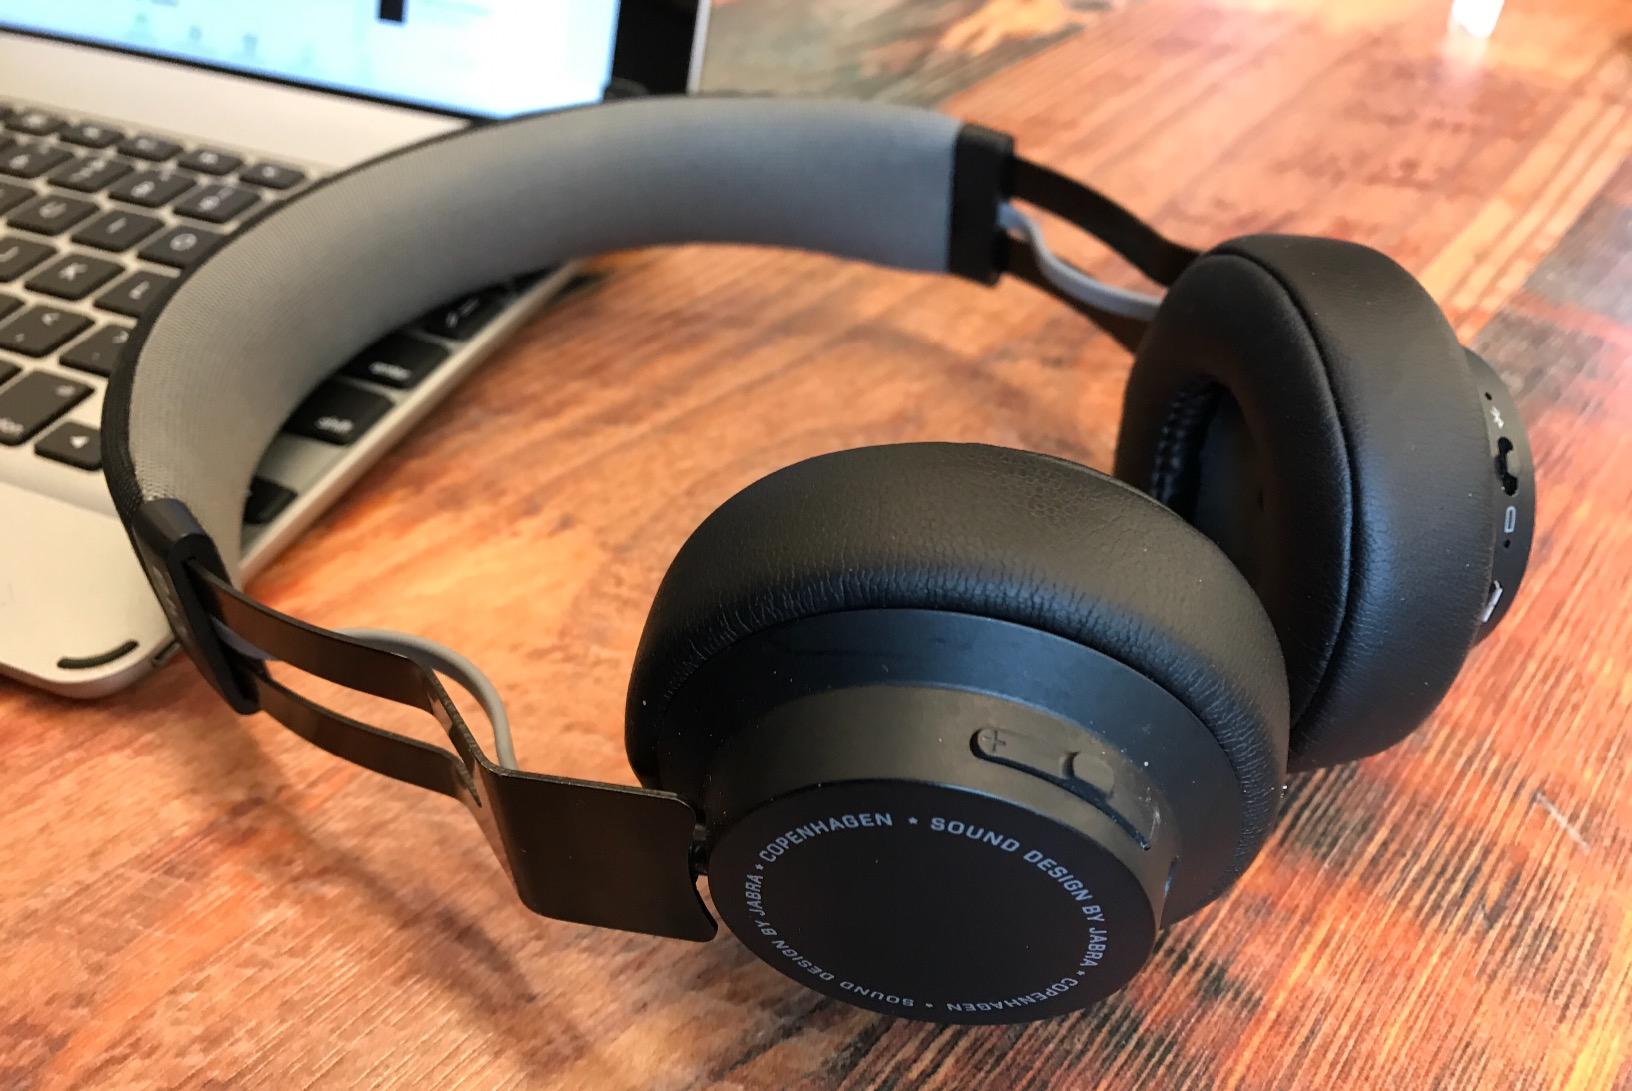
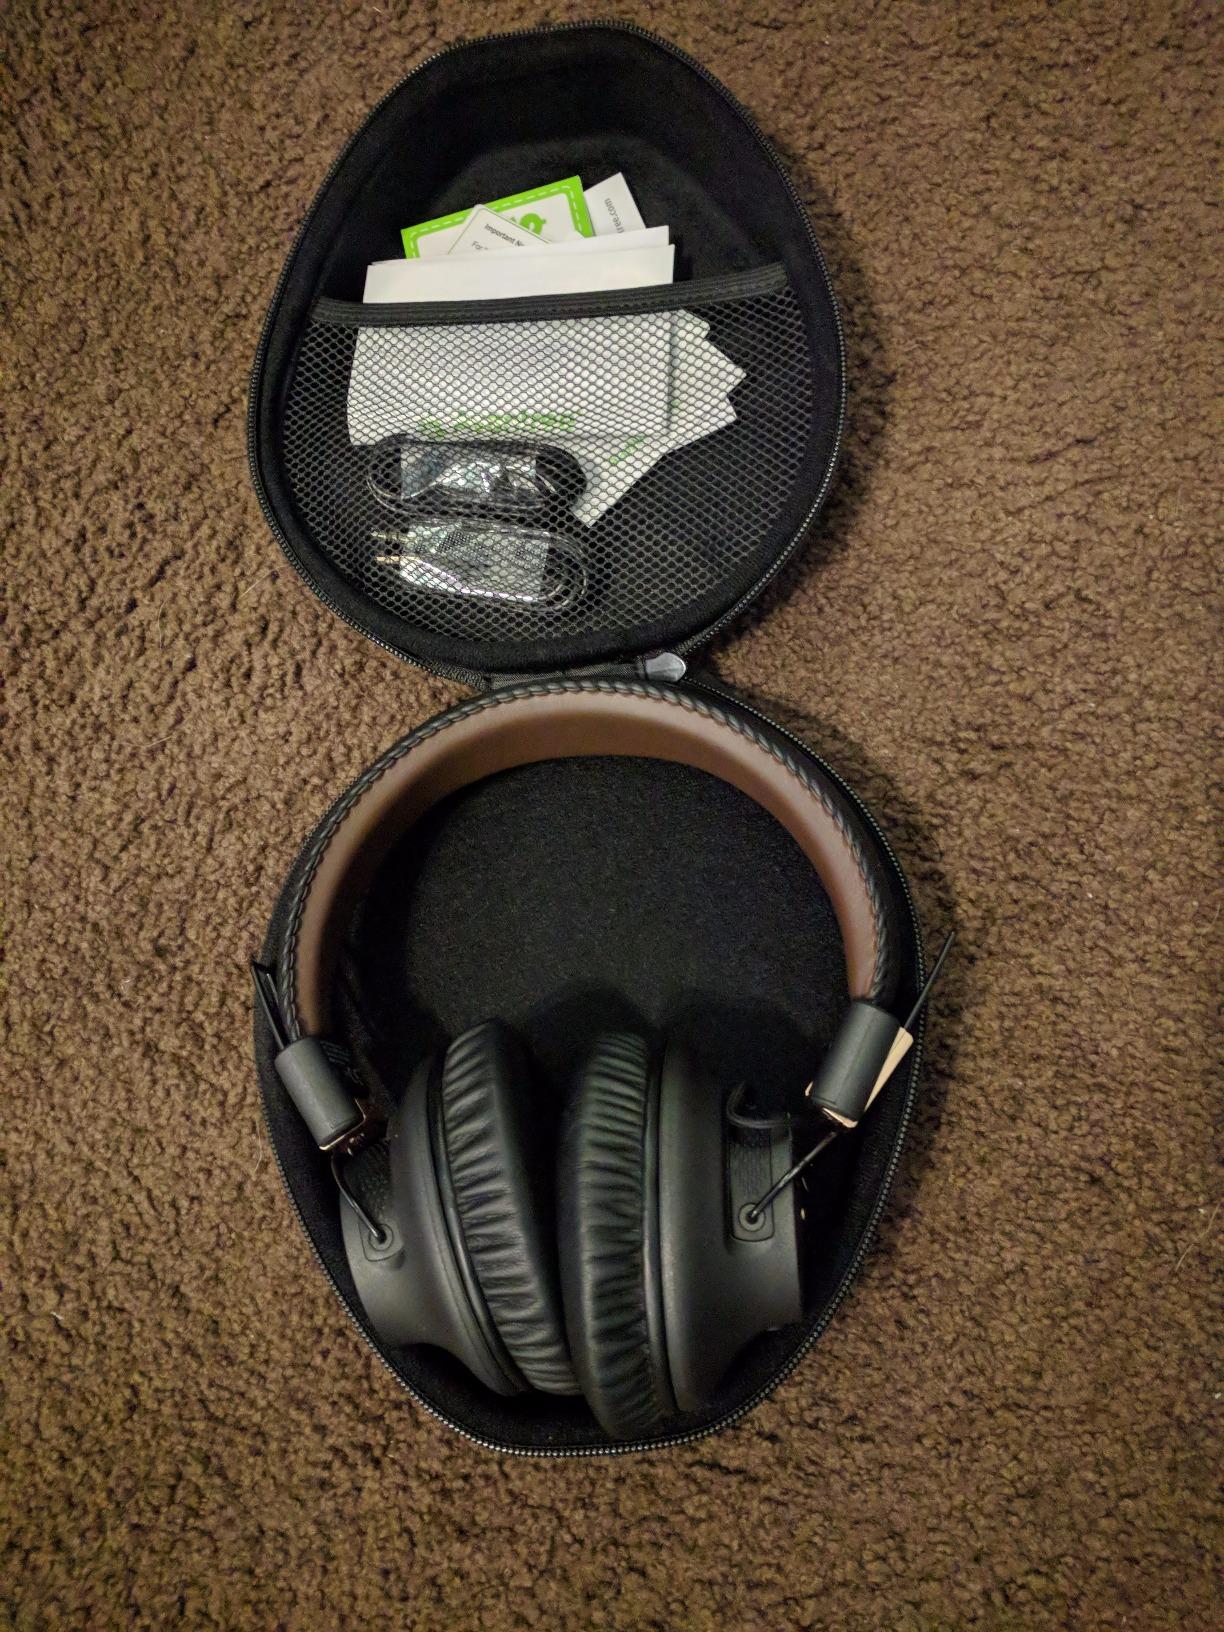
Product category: headphones
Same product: no